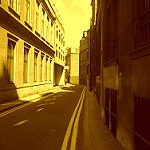
Label: street